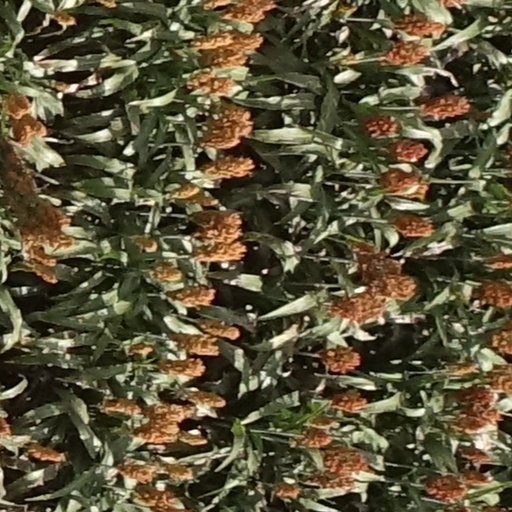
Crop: sorghum